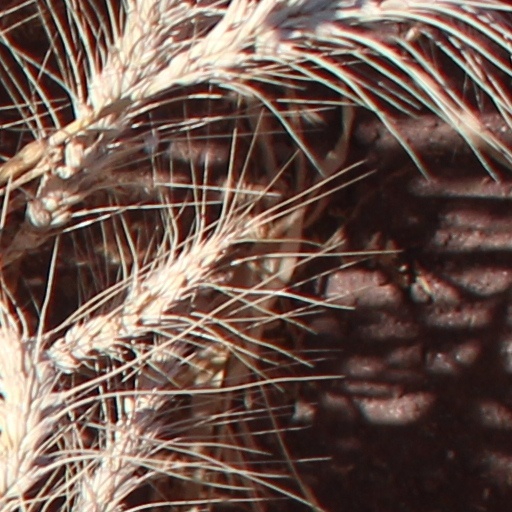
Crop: wheat